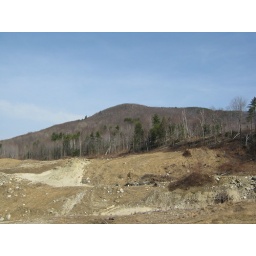
The sand pit at the end of the road we are hiking on in Aitken Forest.